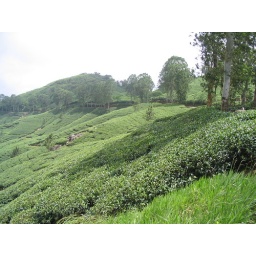
Verdant green tea high up in the Weviyatawallawa Estate. Very cool and suddenly misty, rain clouds appear from nowhere.